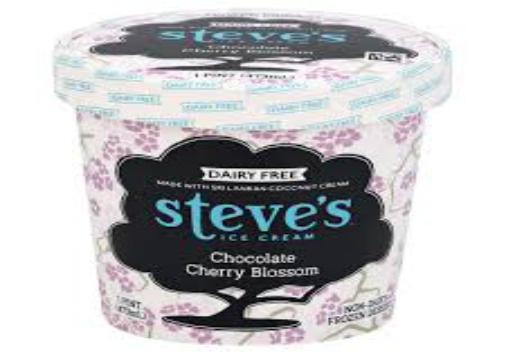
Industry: Food